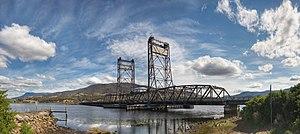
Le Bridgewater Bridge and Causeway est une chaussée notamment constituée d'un pont qui traverse la Derwent River en Tasmanie, Australie entre les villes de Bridgewater et de Granton. Il consiste en un pont levant vertical et en une digue reliant le pont à la rive est de la rivière. Il comporte une route à 2 bandes, une seule ligne de chemin de fer et, sur le pont, un chemin piétonnier. Comme le pont est la connexion majeure entre la Midland Highway sur la rive est et la Brooker Highway sur la rive ouest, l'activation du pont peut causer des retards routiers considérables, dépendant du temps et de la saison.